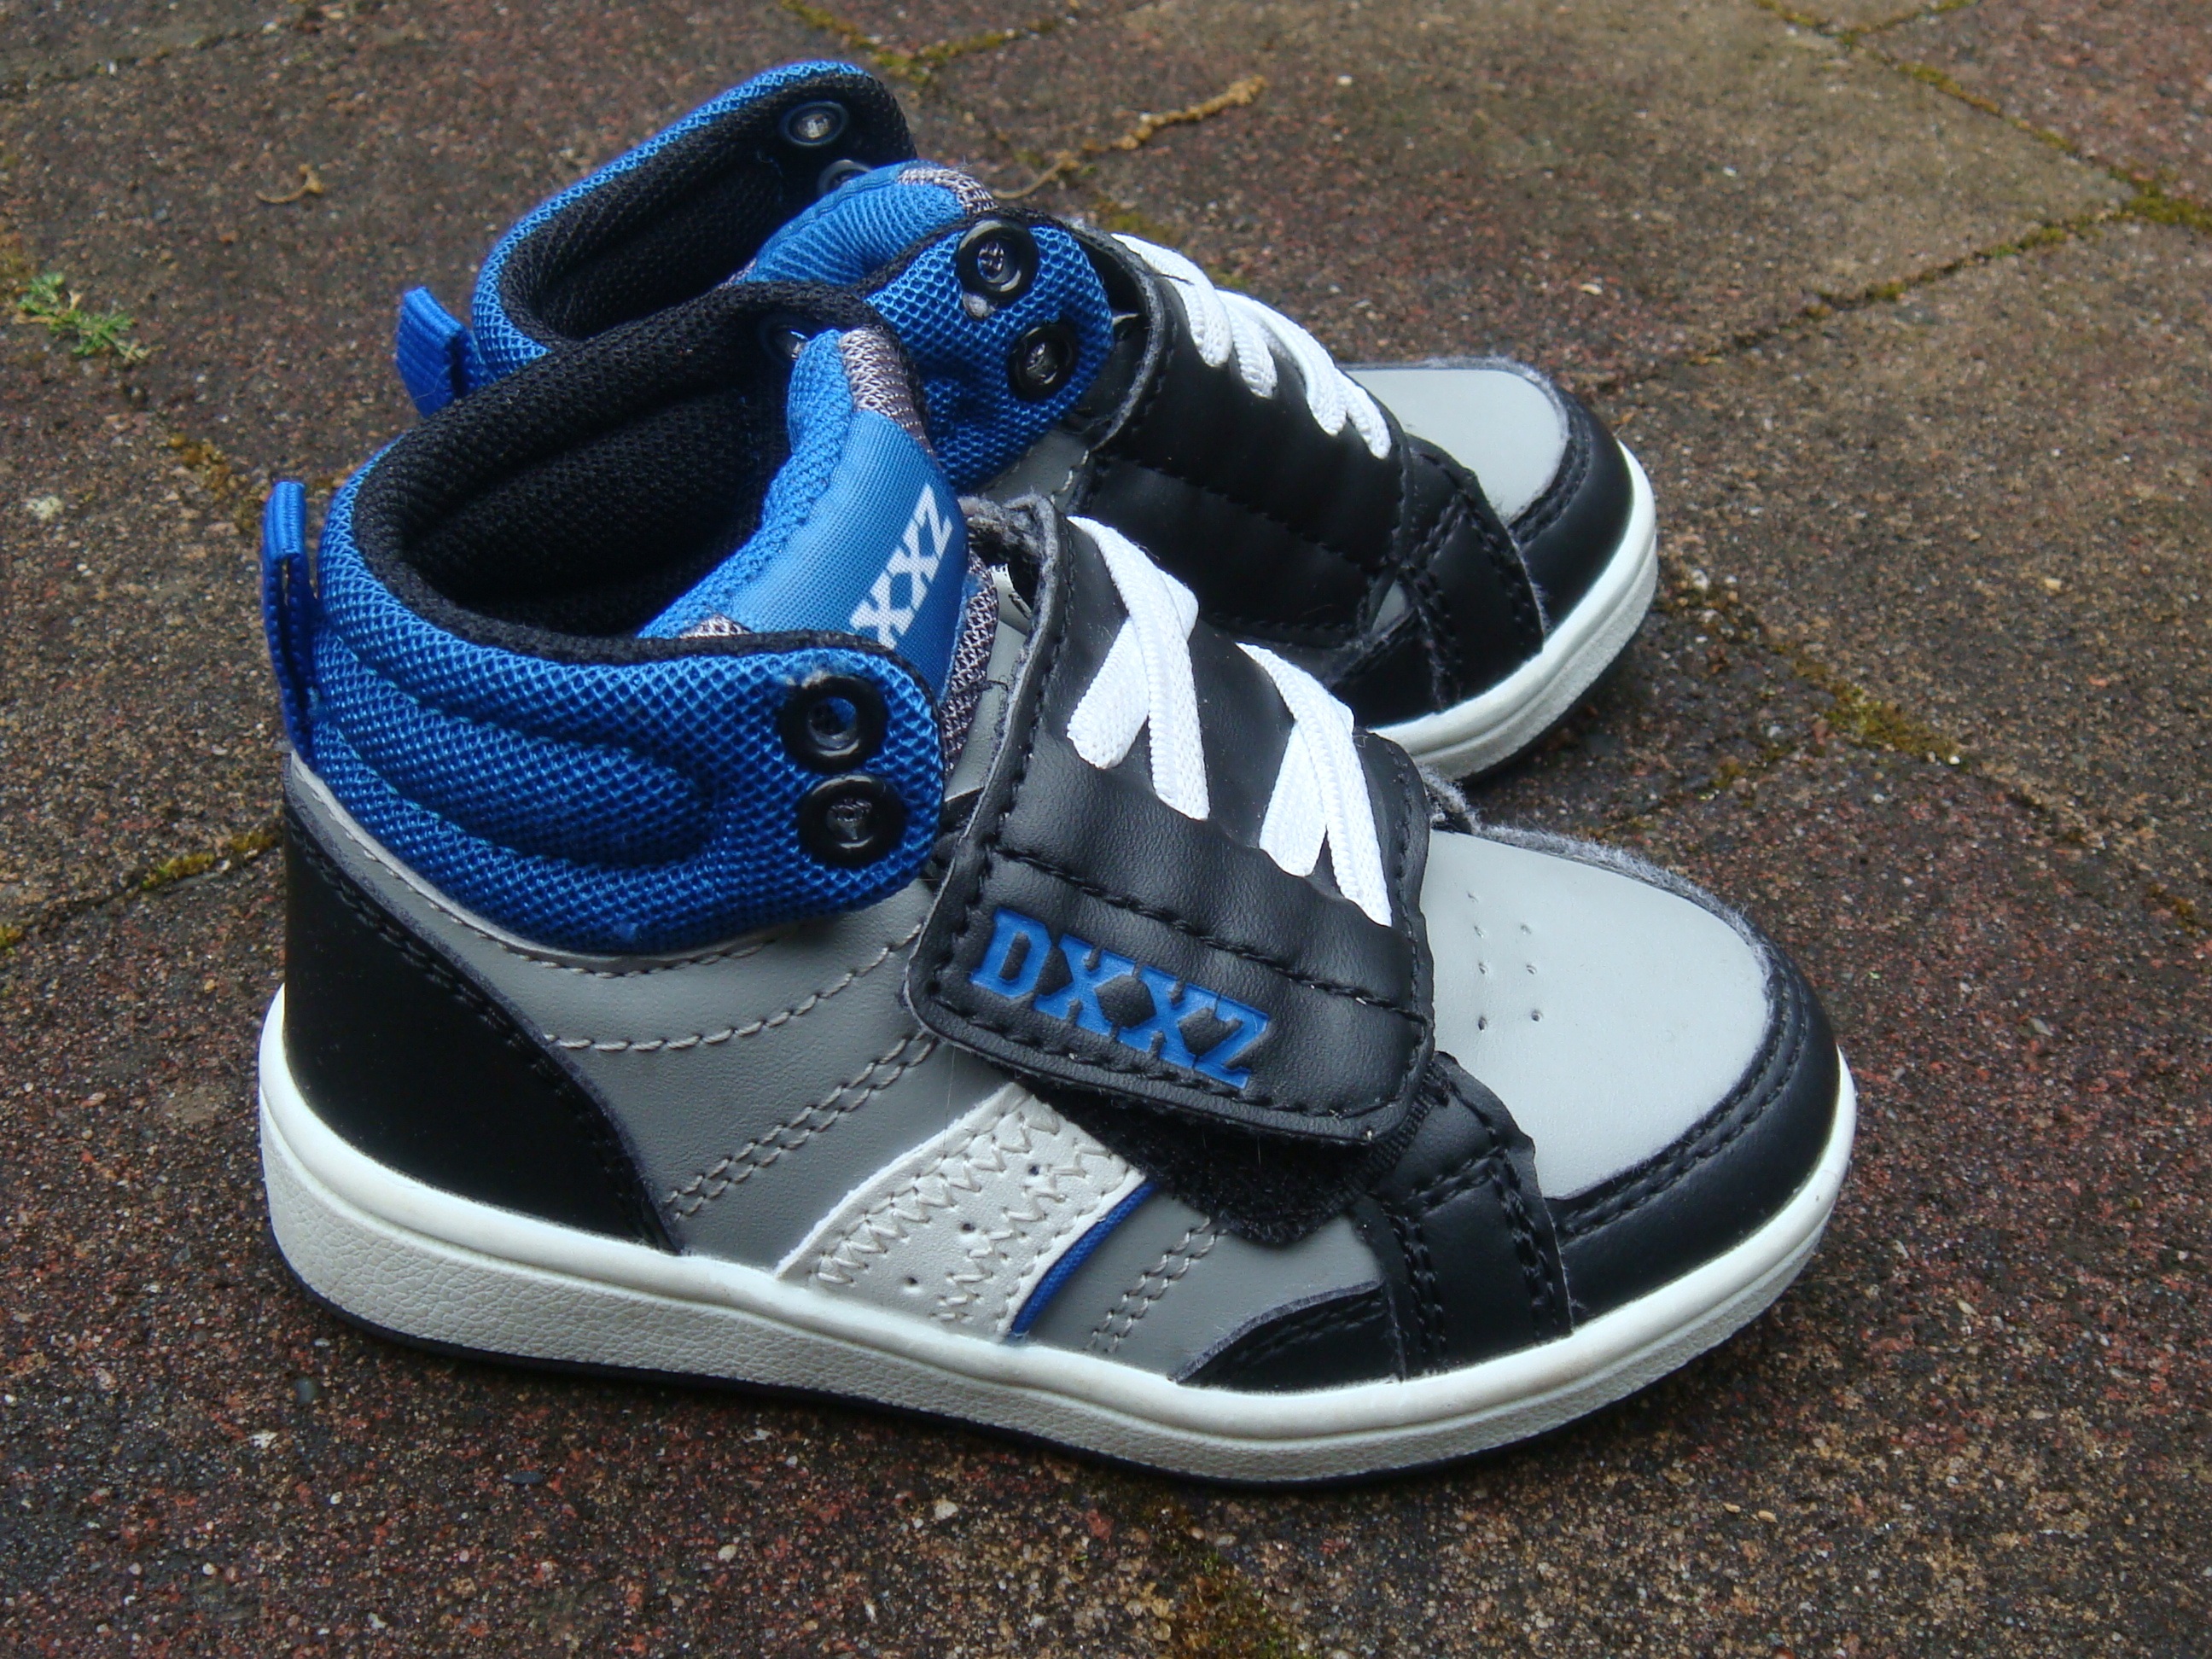
shoe, white, blue, black, baby, sneakers, footwear, baby shoes, small shoes, outdoor shoe, athletic shoe